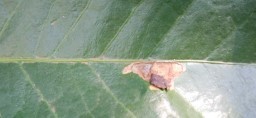
Label: Miner